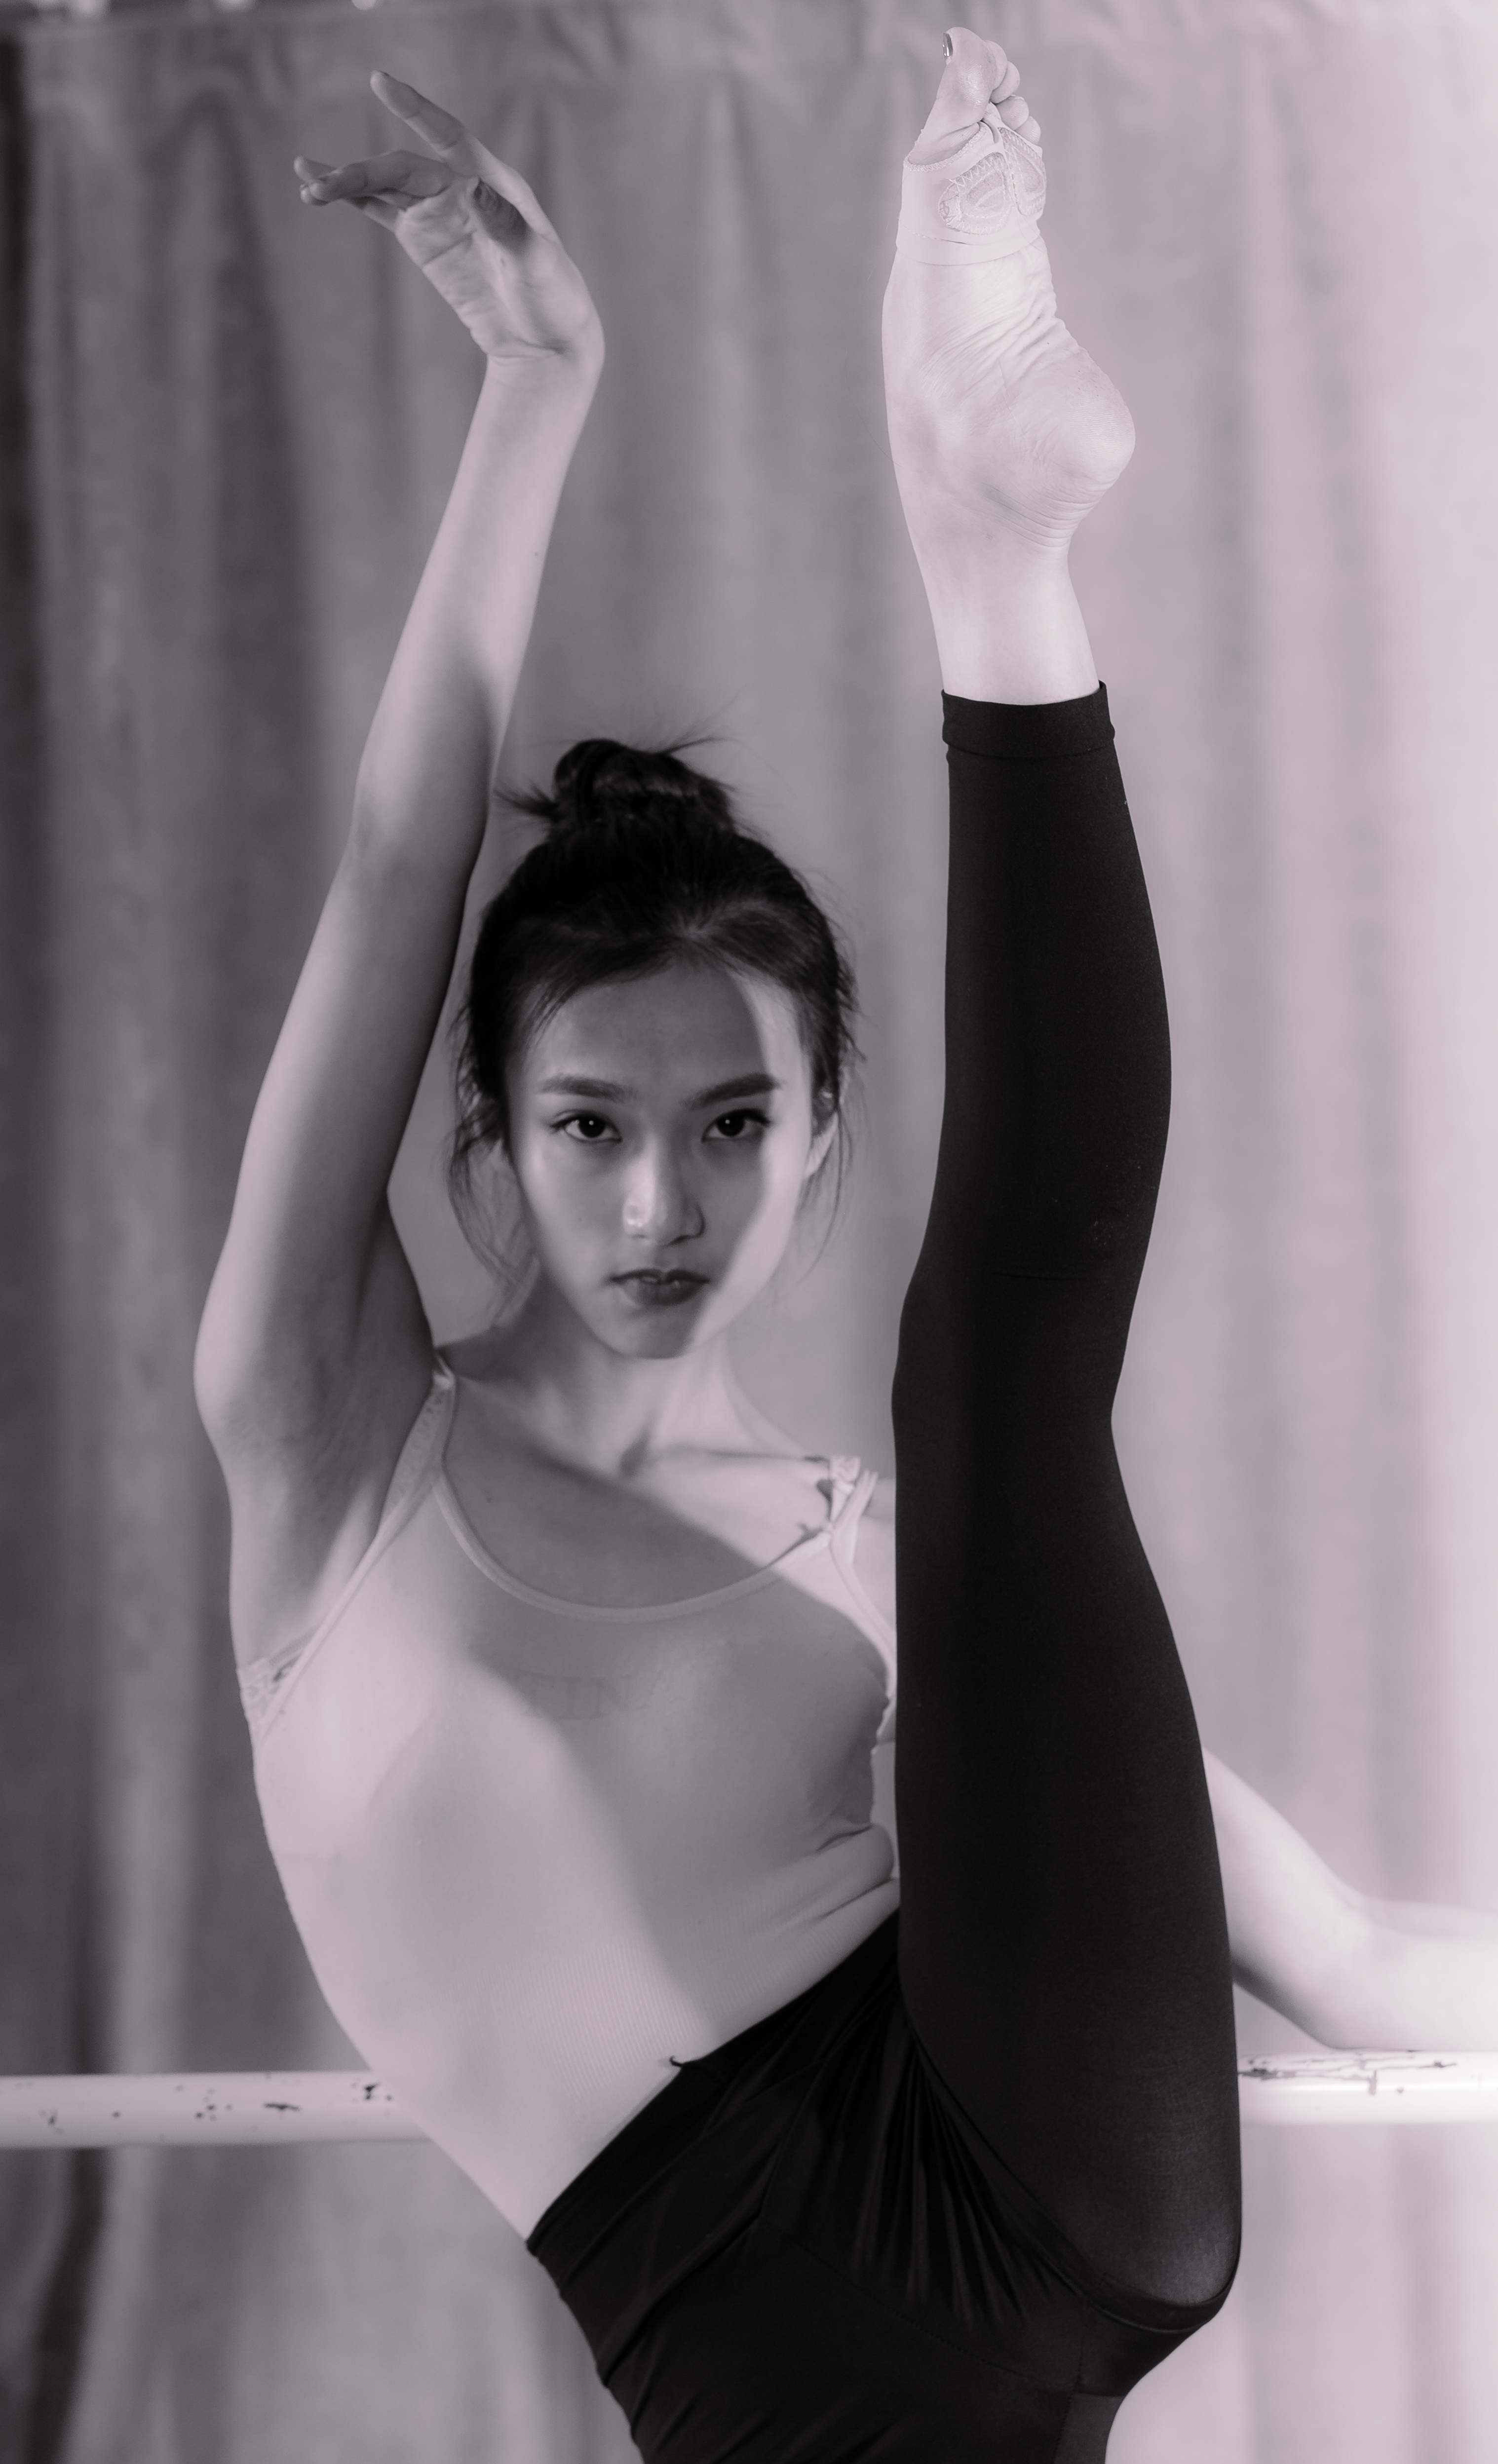
black and white, dance, model, fashion, black, monochrome, lady, ballet, dress, sports, beauty, performing arts, photo shoot, monochrome photography, art model, modern dance, physical fitness